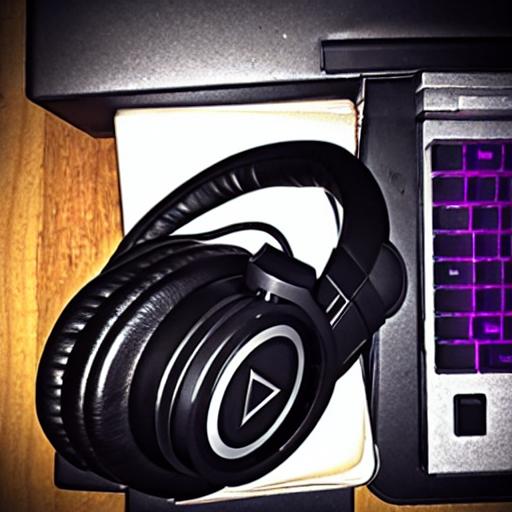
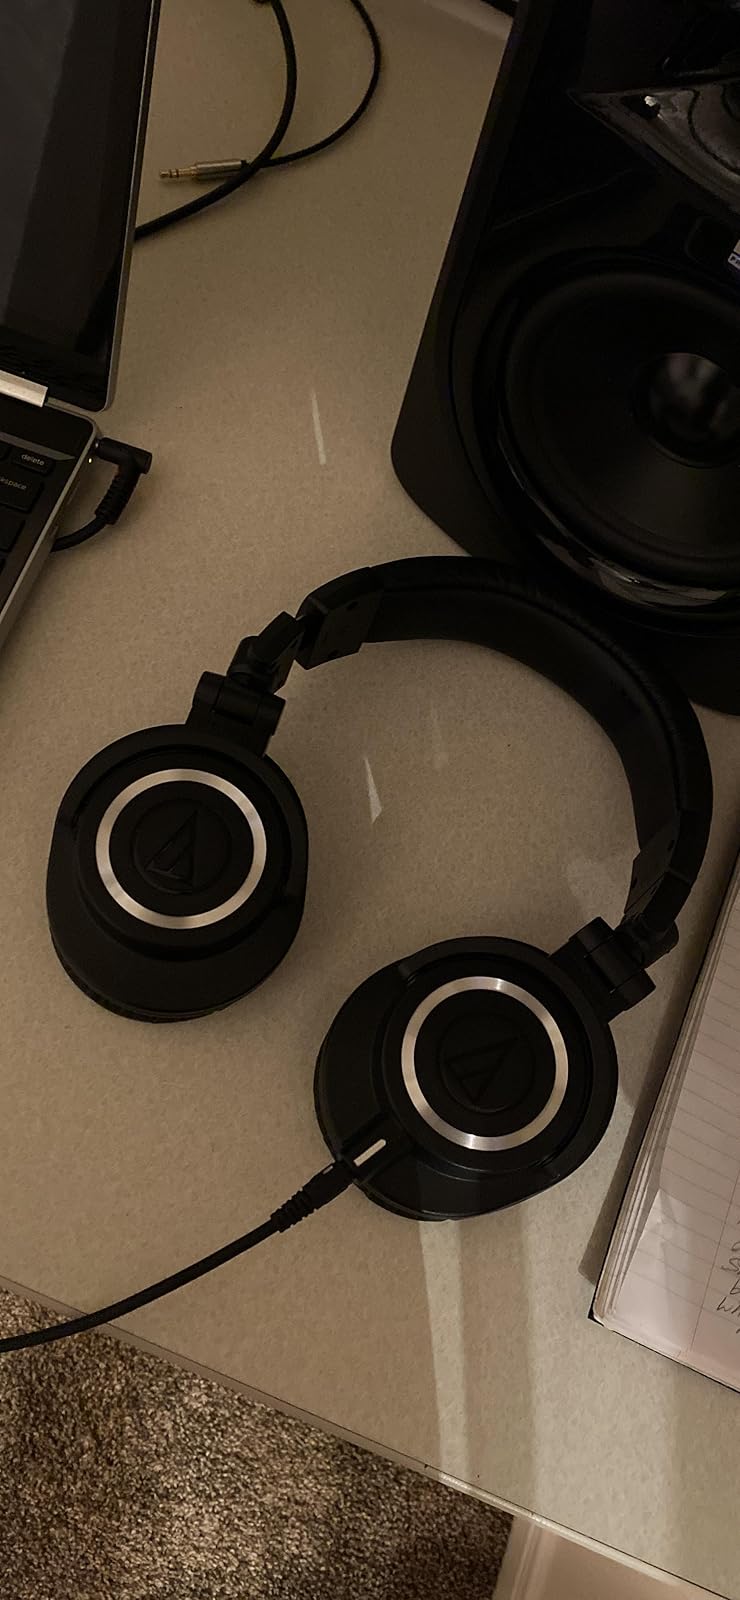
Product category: headphones
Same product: no